Subcommissural organ

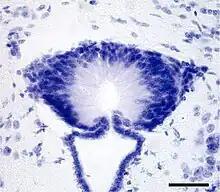
A photomicrograph of the subcommissural organ in a mouse brain (view from the front). The lightly stained columns projecting toward the center are the apical extensions of the ependymal cells. The posterior commissure is at the top of the photo, and the space below the SCO is part of the third ventricle, which is lined with ependymal cells. Cell nuclei are stained blue. The scale bar = 50 microns (0.05 mm).

The name of the SCO comes from its location beneath the posterior commissure, a bundle of nerve fibers interconnecting parts of the two hemispheres of the brain. The SCO is one of the first differentiated brain structures to develop. Although it is evolutionarily an ancient structure that is present throughout the chordate phylum, its arrangement varies somewhat among species. Functions of the SCO are unknown; some evidence indicates it may participate in clearance of certain compounds from the cerebrospinal fluid, and possibly in morphogenetic mechanisms, such as development of the posterior commissure.